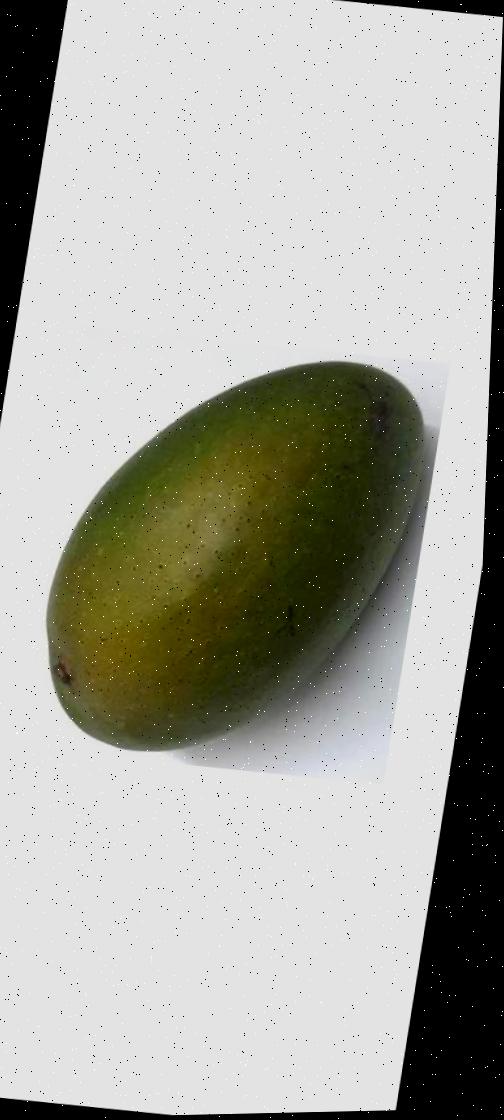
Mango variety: Ashshina Zhinuk